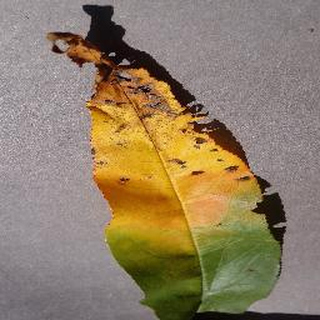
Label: peach_bacterial_spot